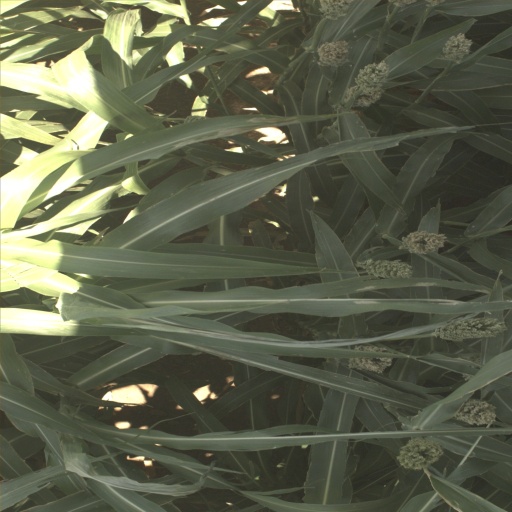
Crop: sorghum